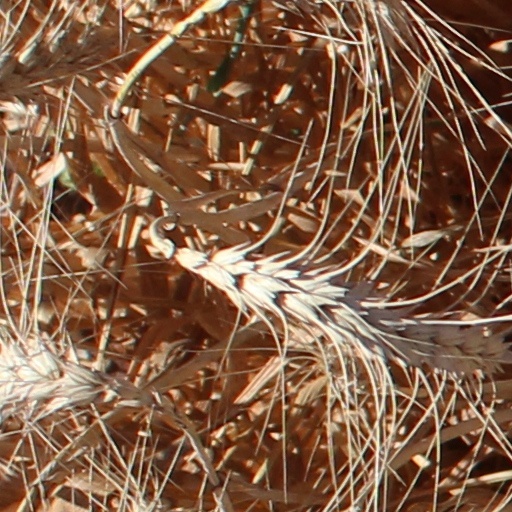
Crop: wheat